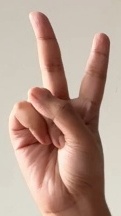
ASL sign: 2